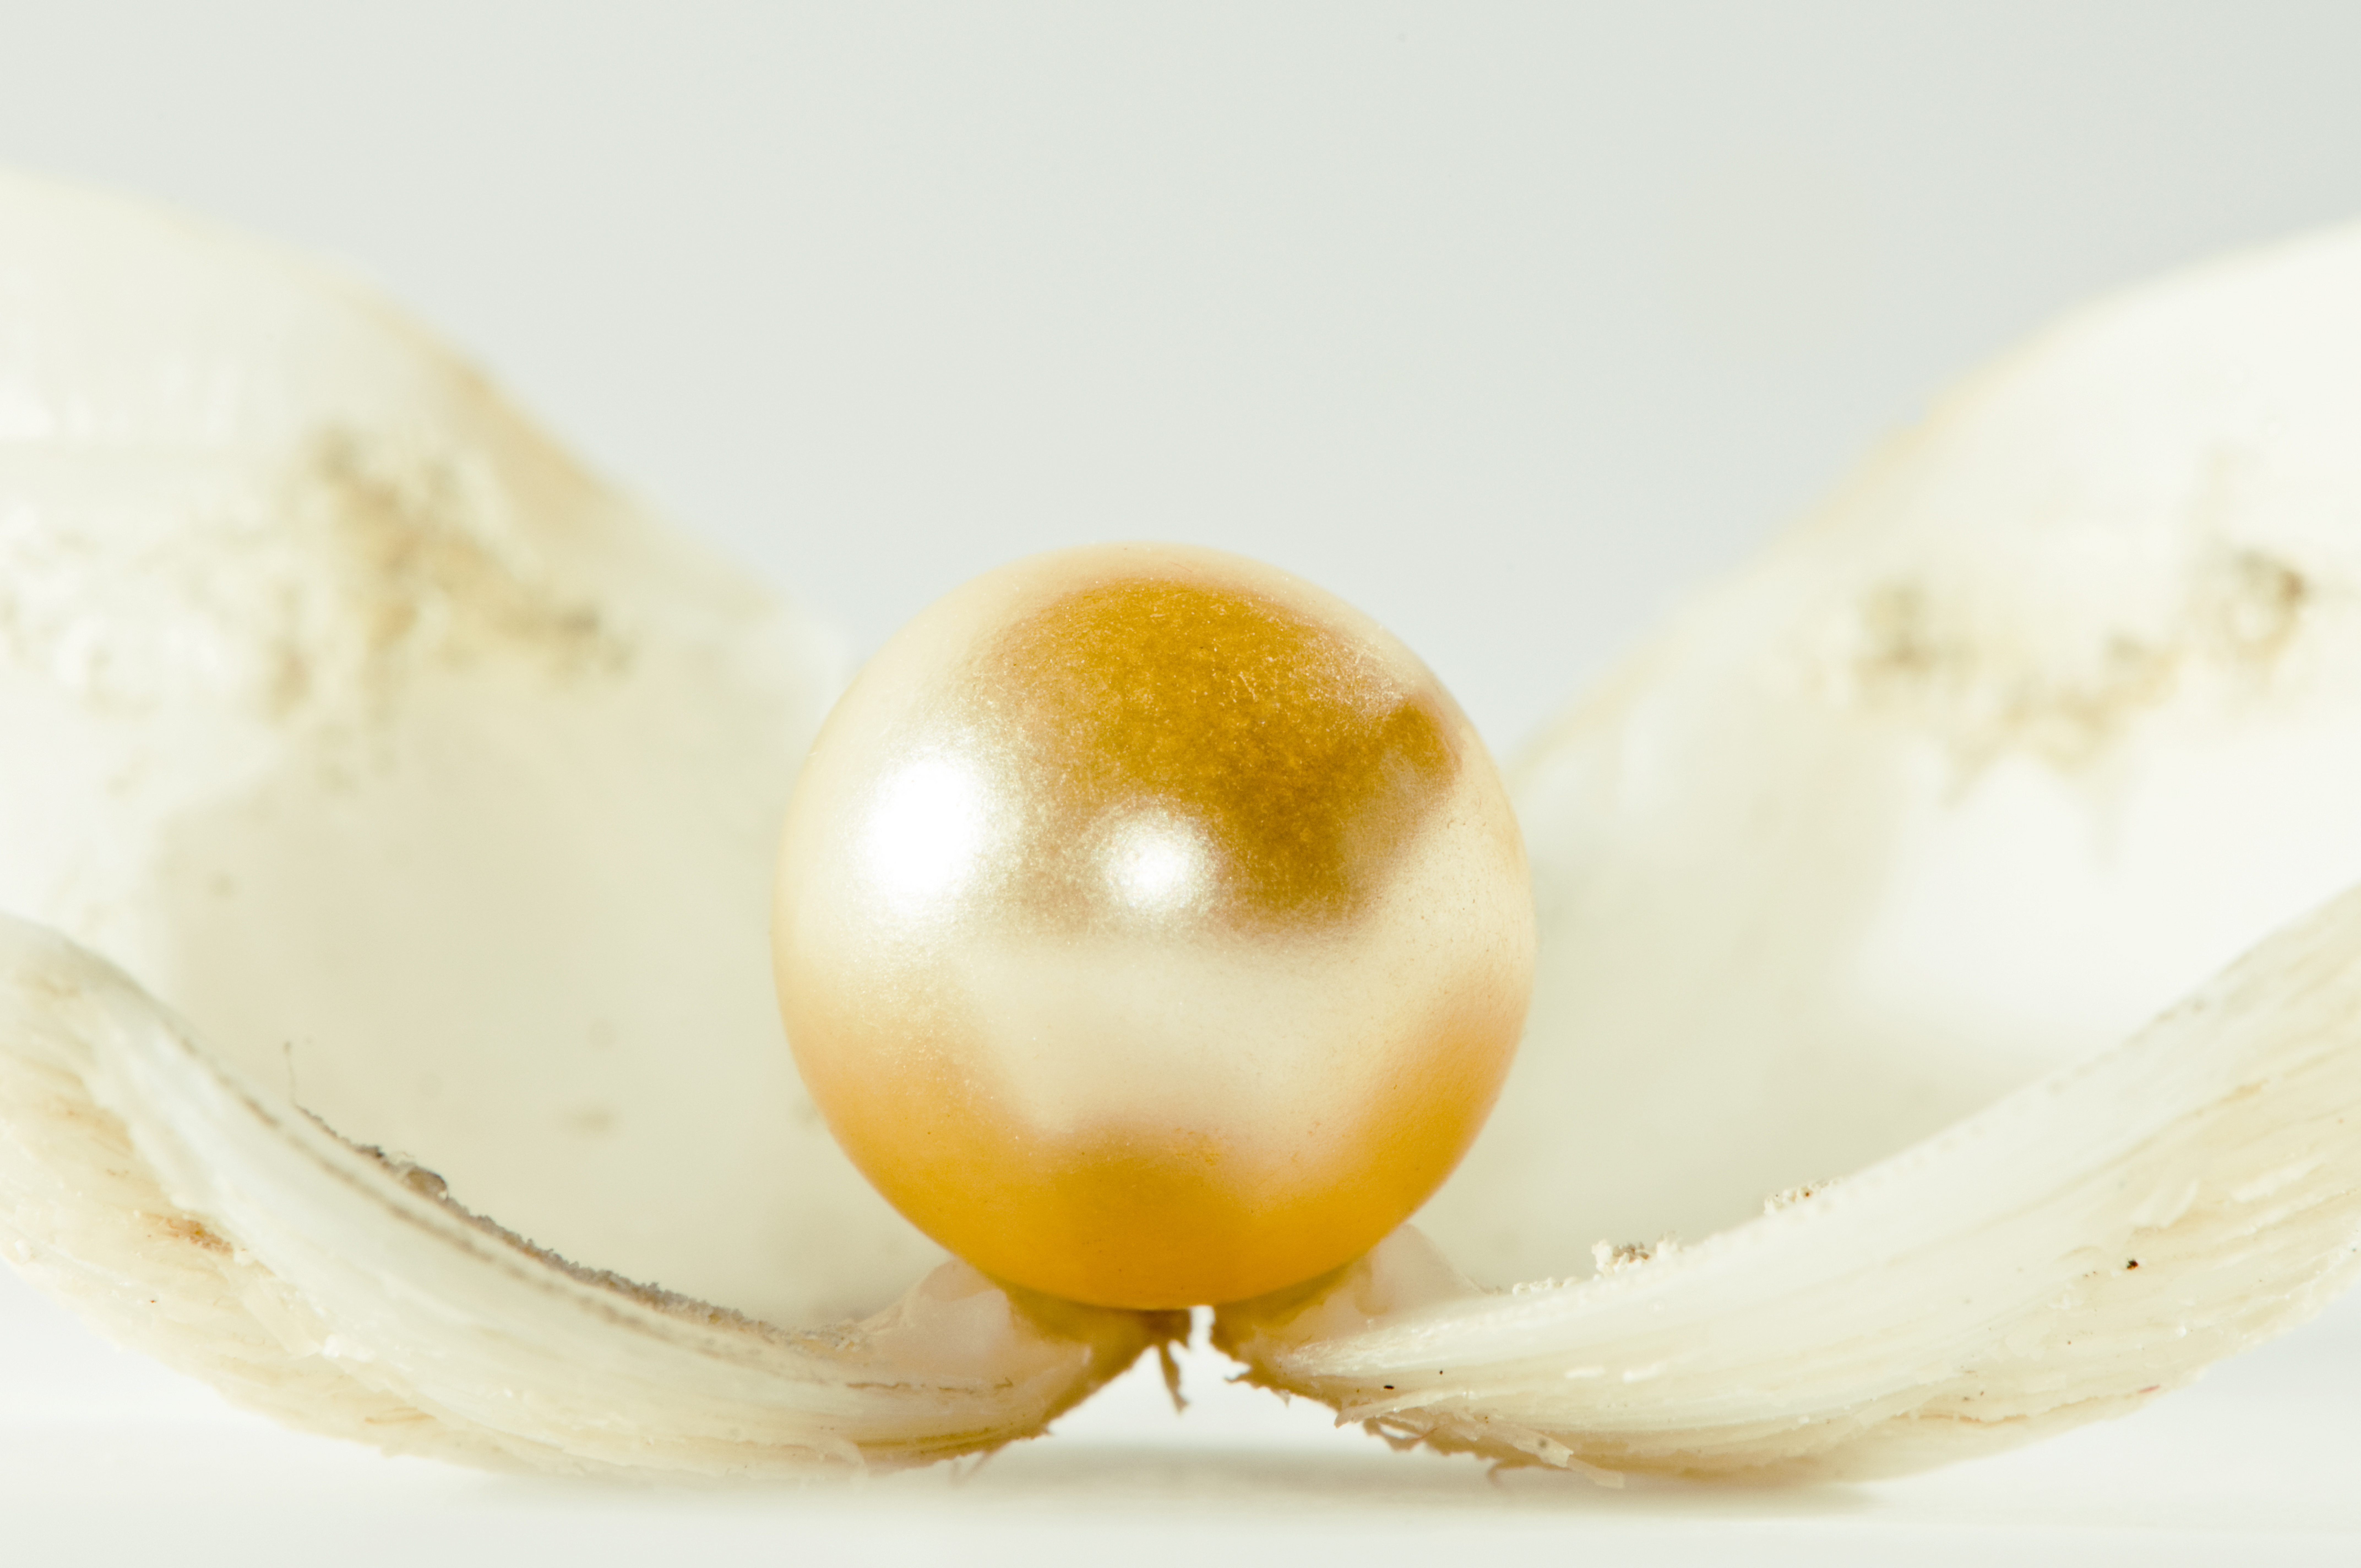
shell, pearl, peruvian groundcherry, plant, fashion accessory, macro photography